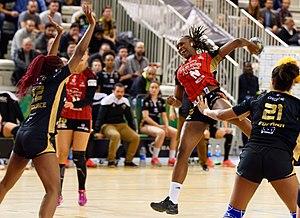
Rencontre Issy Paris Hand / OGC Nice. A Issy Les Moulineaux, le 8 novembre 2017.
Jannela Blonbou, née le 4 octobre 1998 aux Abymes en Guadeloupe, est une joueuse de handball française évoluant au poste d'arrière droite à l'OGC Nice Côte d'Azur Handball et en équipe de France.